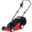
Label: lawn_mower